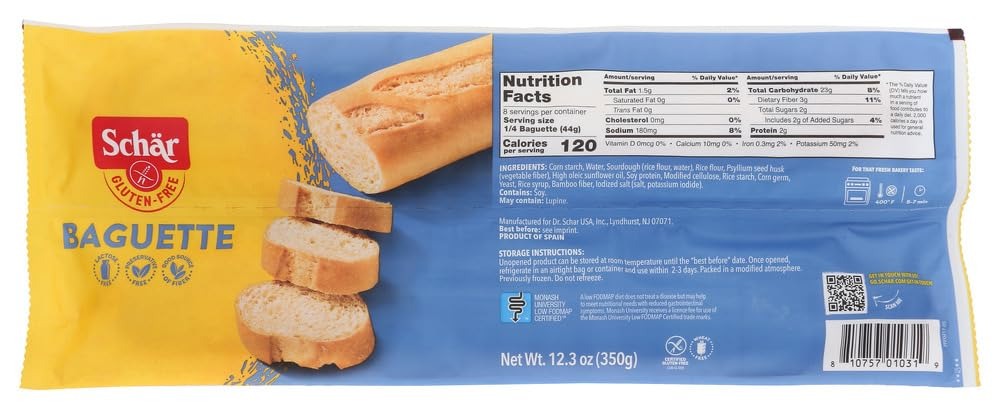
Item Name: Schar Baguette
Value: 1.0
Unit: count

Price: 6.99